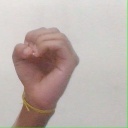
अक्षर: ऊ